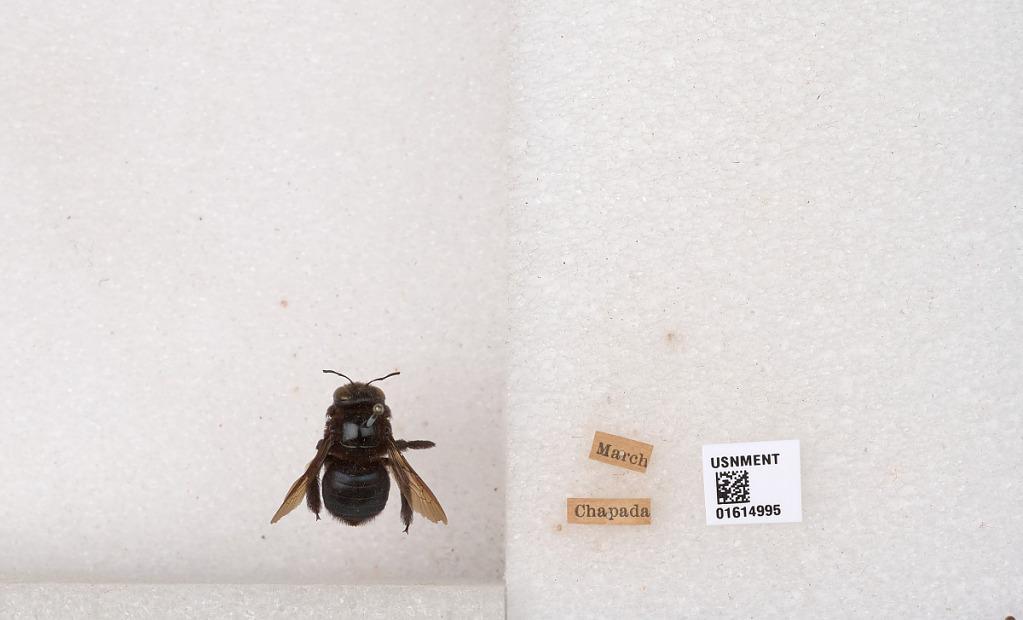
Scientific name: Xylocopa (Schonnherria) subcyanea Pérez
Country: Brazil
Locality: Chapada